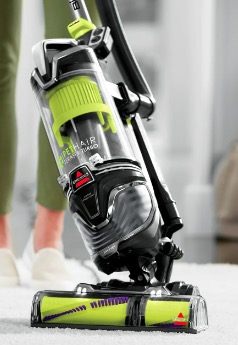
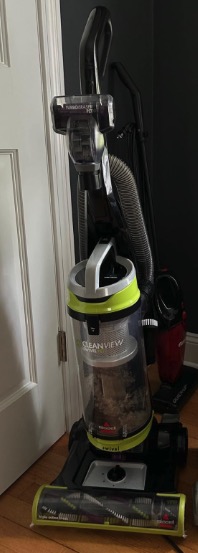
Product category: items_vacuum
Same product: no